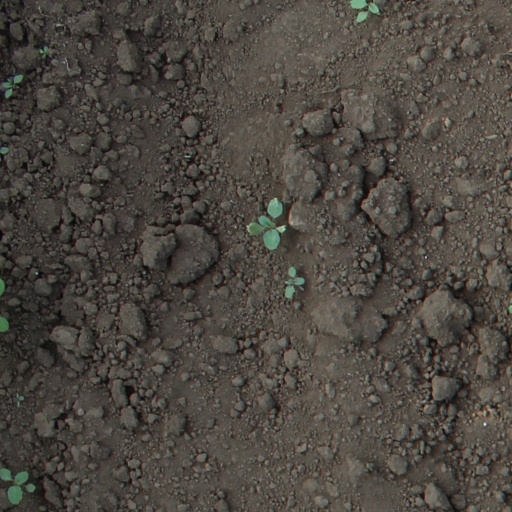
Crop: soybean